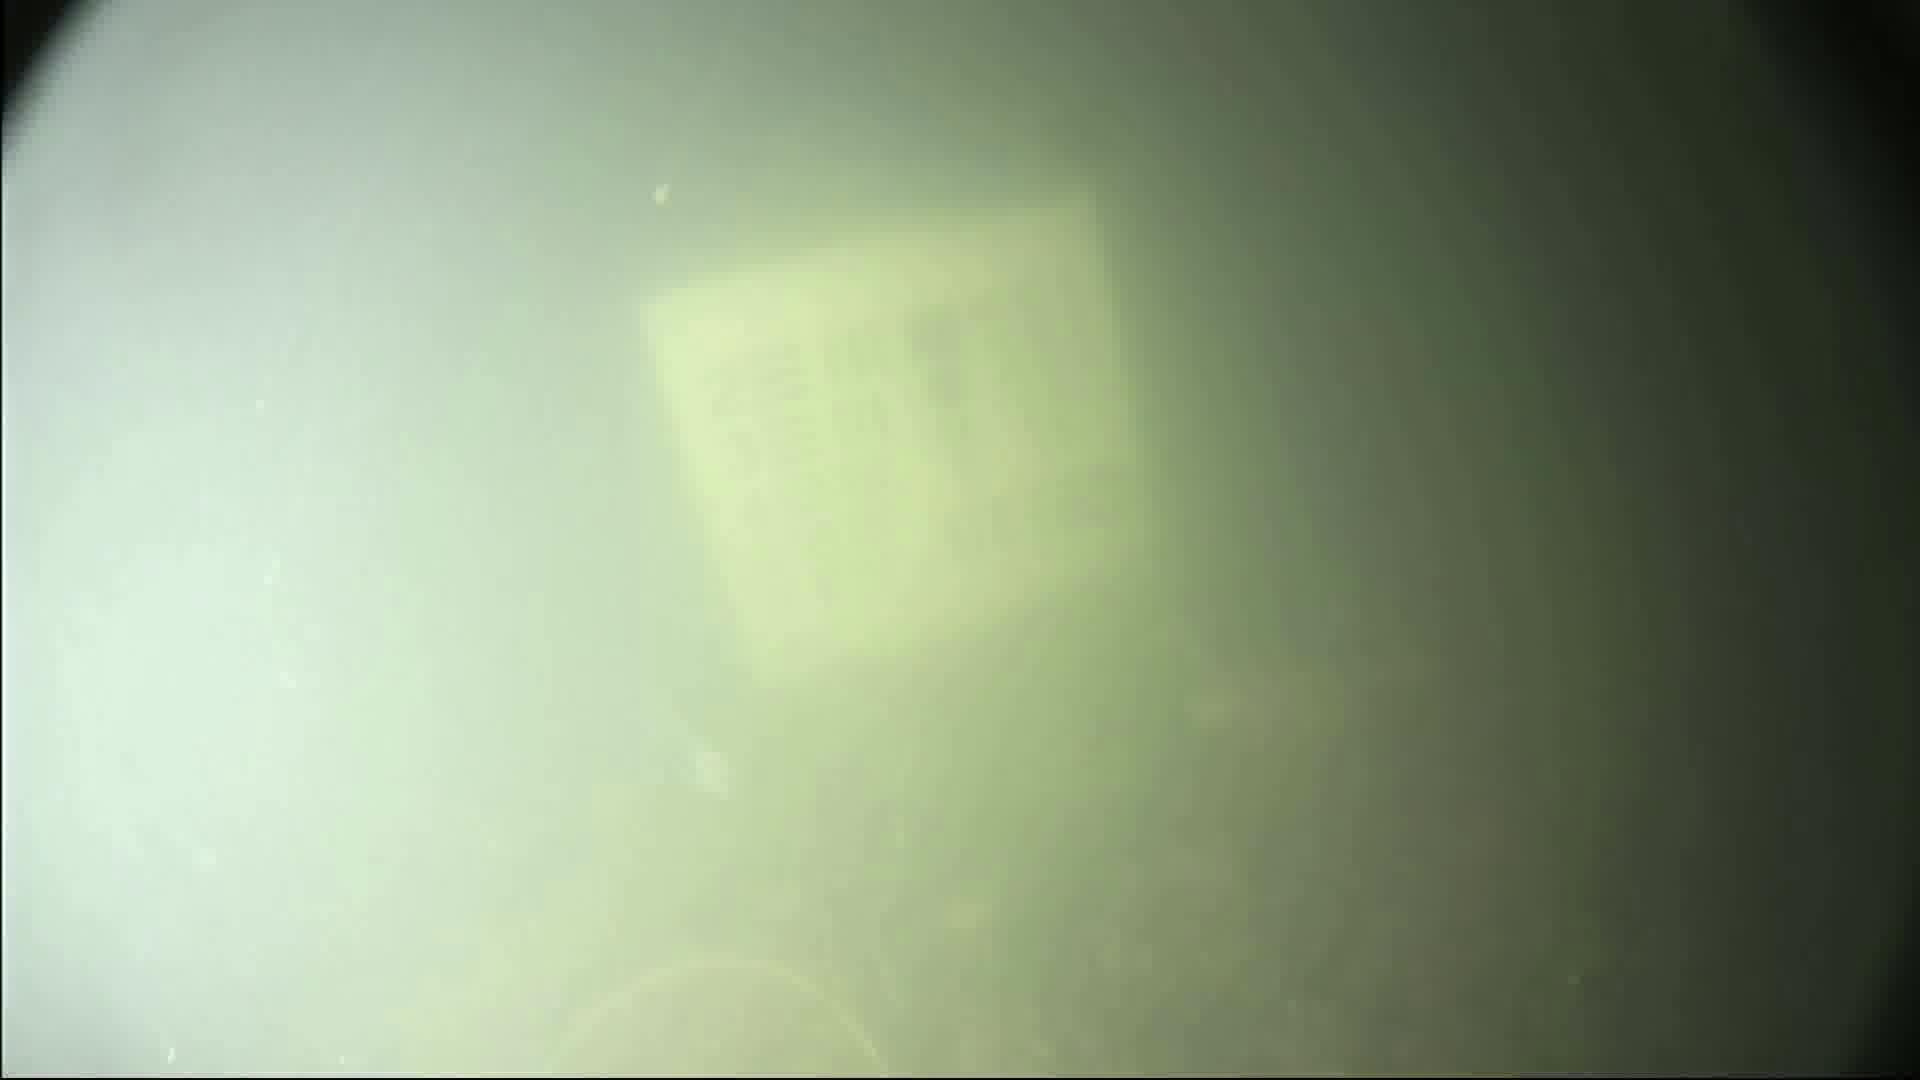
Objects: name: jellyfish